Welsh National Opera

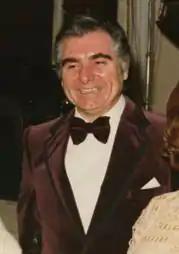
Geraint Evans, guest principal in 1966 and 1969

In 1952 the company moved its Cardiff venue to the Sophia Gardens Pavilion (built for the Festival of Britain), with the Bournemouth Municipal Orchestra as the company's orchestra, replacing the previous ad hoc ensemble. The Pavilion was acoustically mediocre and lacked an orchestra pit; two years later the company moved again, to the New Theatre where it played Cardiff seasons across the next fifty years. The 1952 season attracted particular interest because it included what was then a rarity: Verdi's "Nabucco". The company built a reputation for staging seldom-seen Verdi works, including "The Sicilian Vespers" staged in the same year, "I Lombardi" in 1956, and "The Battle of Legnano", under the shortened title "The Battle", in 1960. The 1952 "Nabucco" was the WNO's first production for which costumes and scenery were specially designed (by Patrick Robertson) rather than hired.